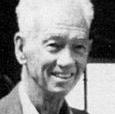
Age: 89